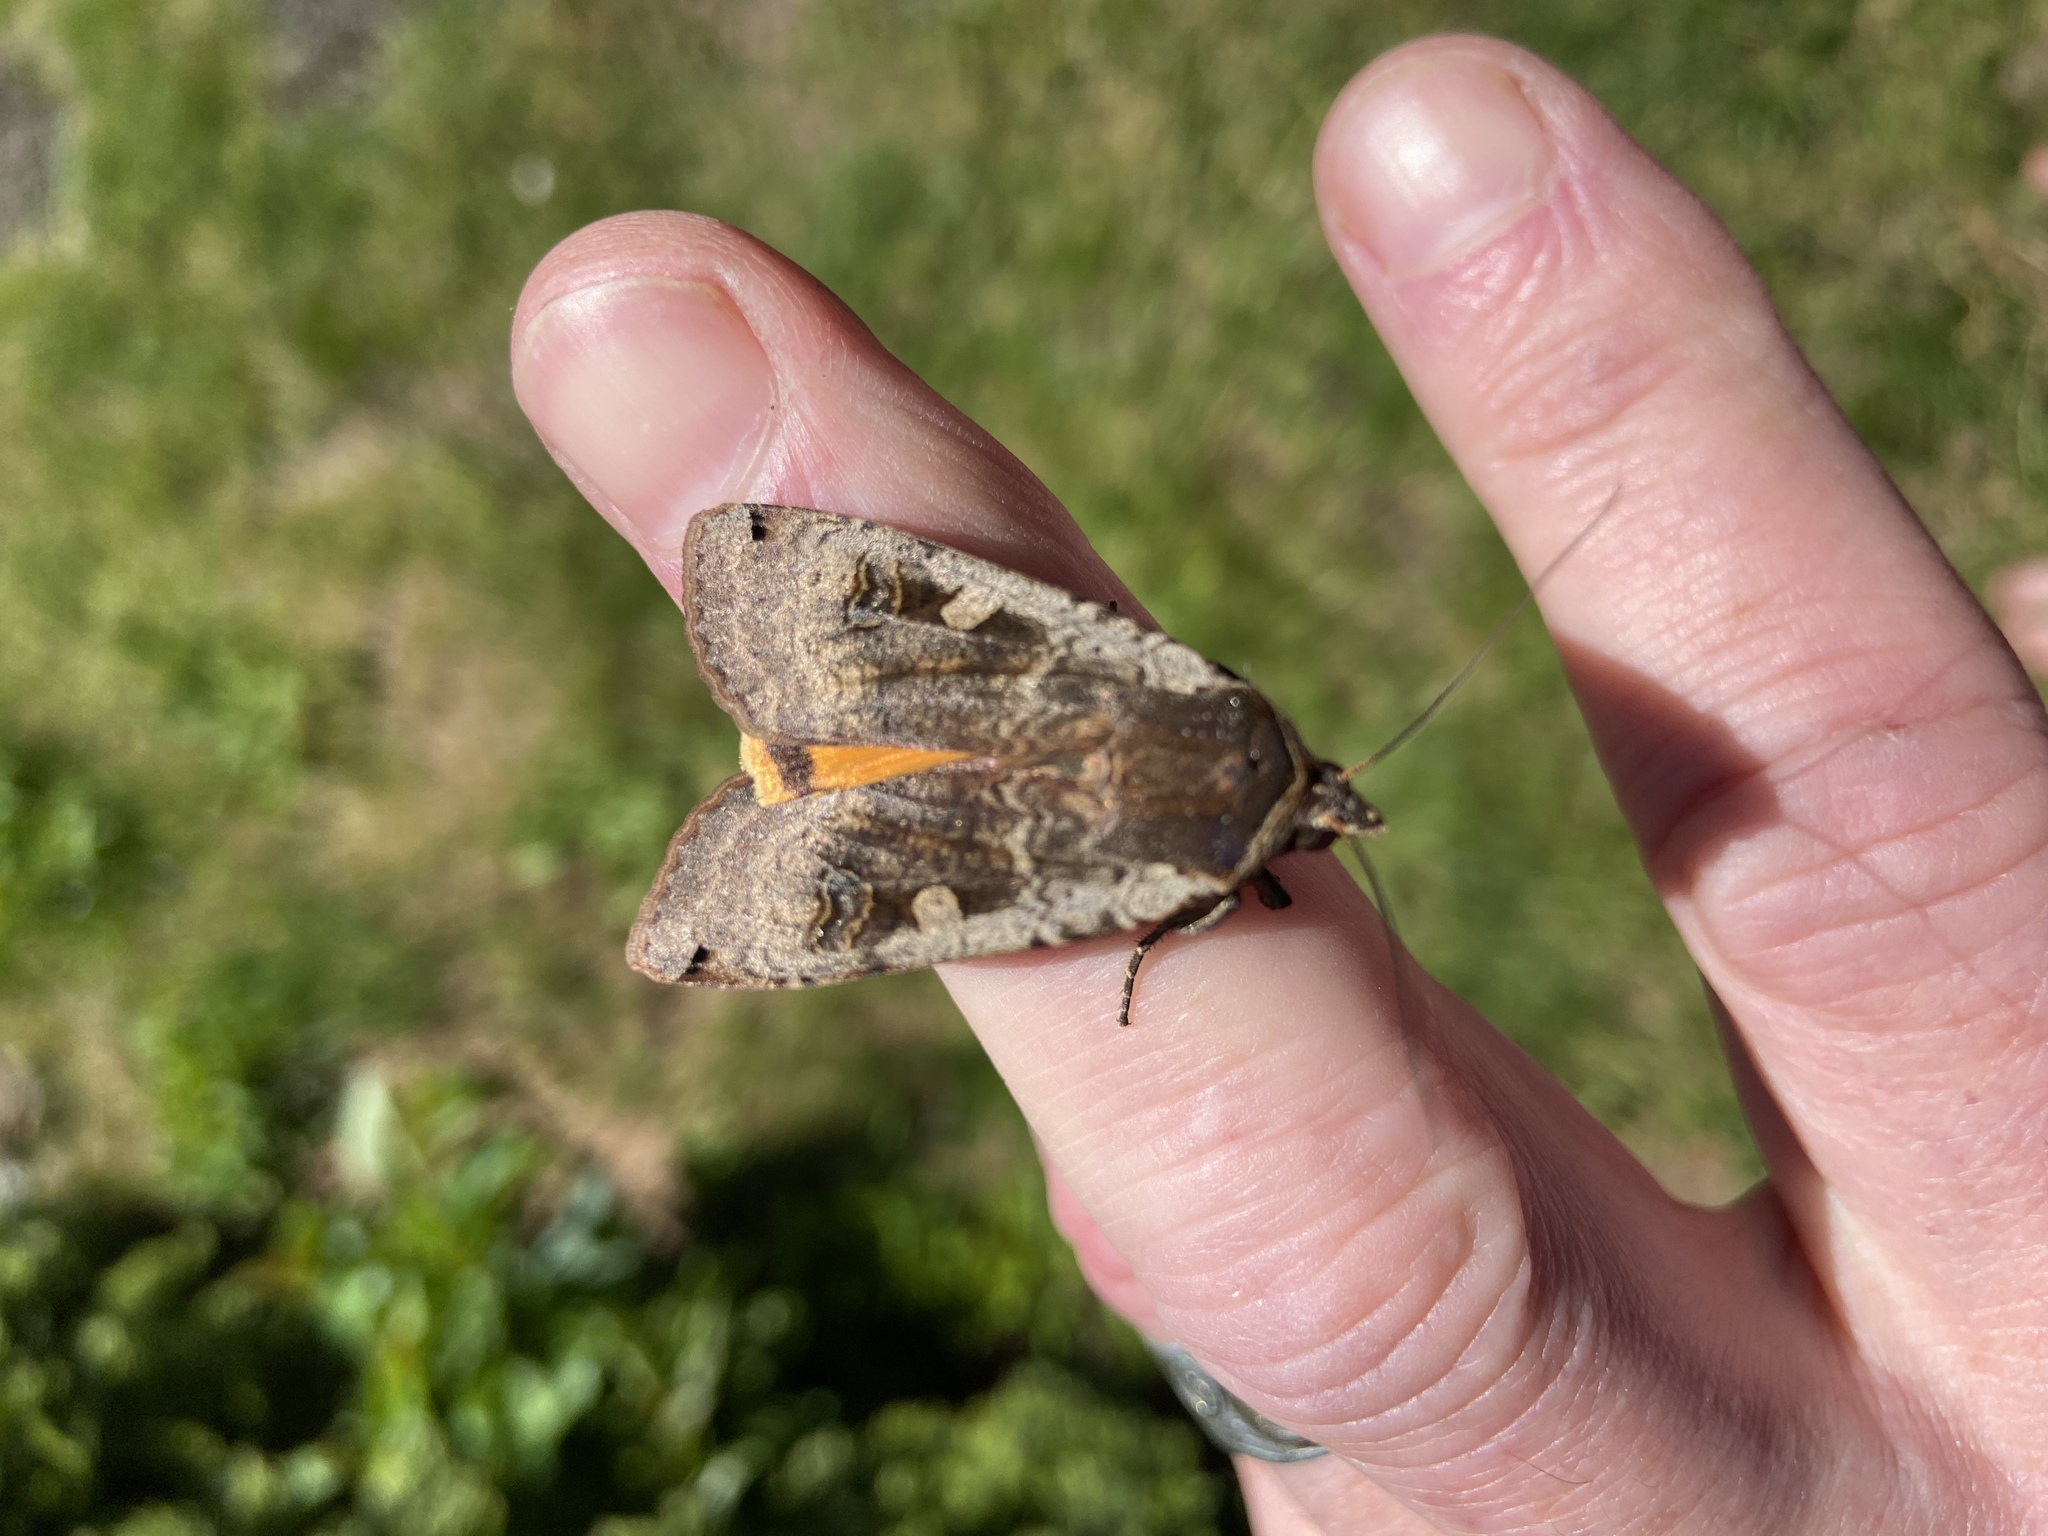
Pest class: cutworms